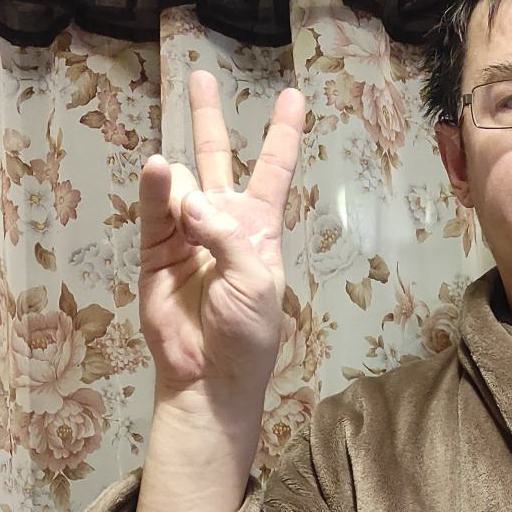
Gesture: peace